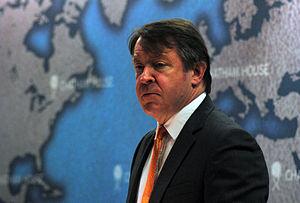
Roger Gifford, né le 3 août 1955, est un banquier britannique. Il fut lord-maire de Londres de 2012 à 2013.